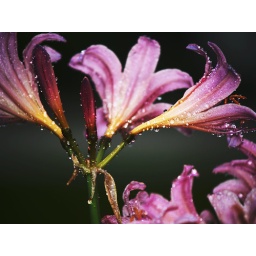
pink flower in the rain outdoors nature